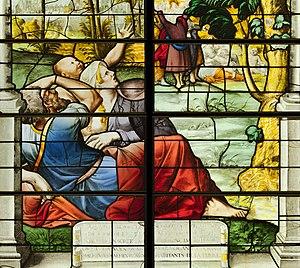
Montage présentant un détail du registre inférieur de la baie 1 de l'abside.